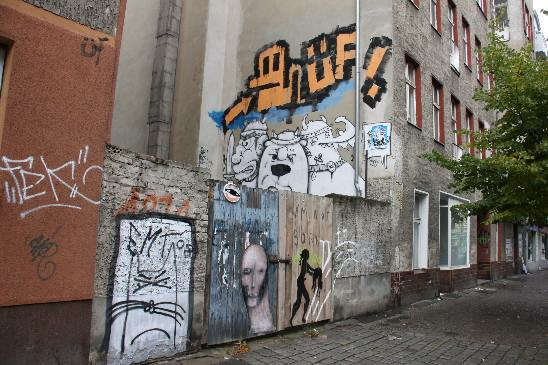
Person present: No